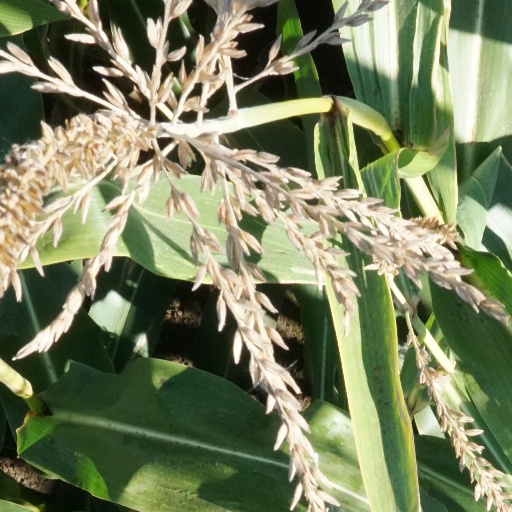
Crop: maize; corn